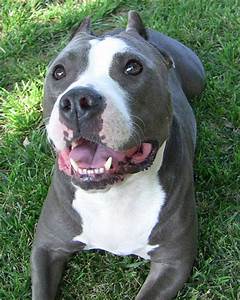
Label: cane